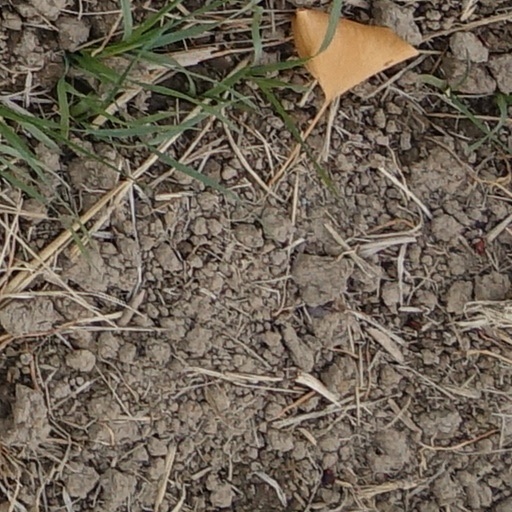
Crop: wheat